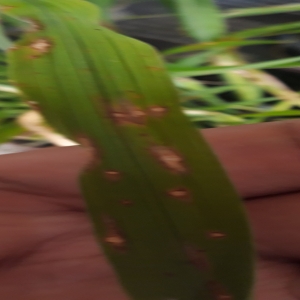
Disease: Blast